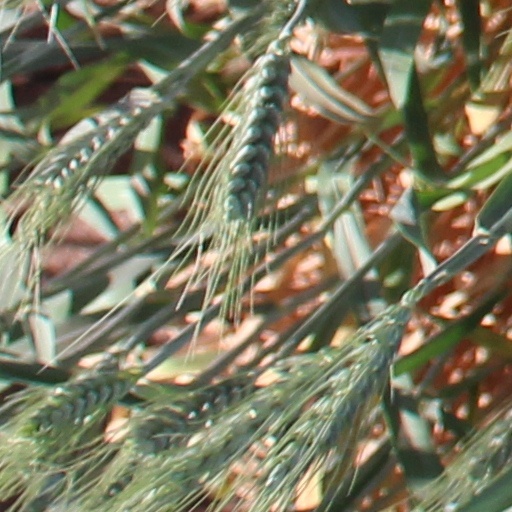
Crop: wheat